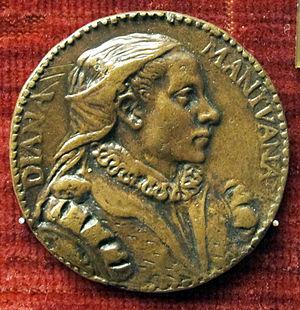
Diana Scultori Ghisi ou Diana Mantovana ou encore Diana Mantuana, née à Mantoue en 1547 et morte à Rome le 5 avril 1612, est une artiste graveuse italienne maniériste qui a été active au XVIᵉ siècle et au début du XVIIᵉ siècle.